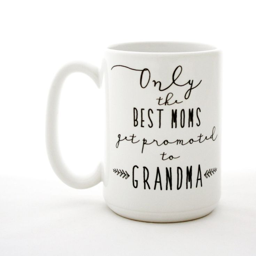
only the best moms get promoted to mug .